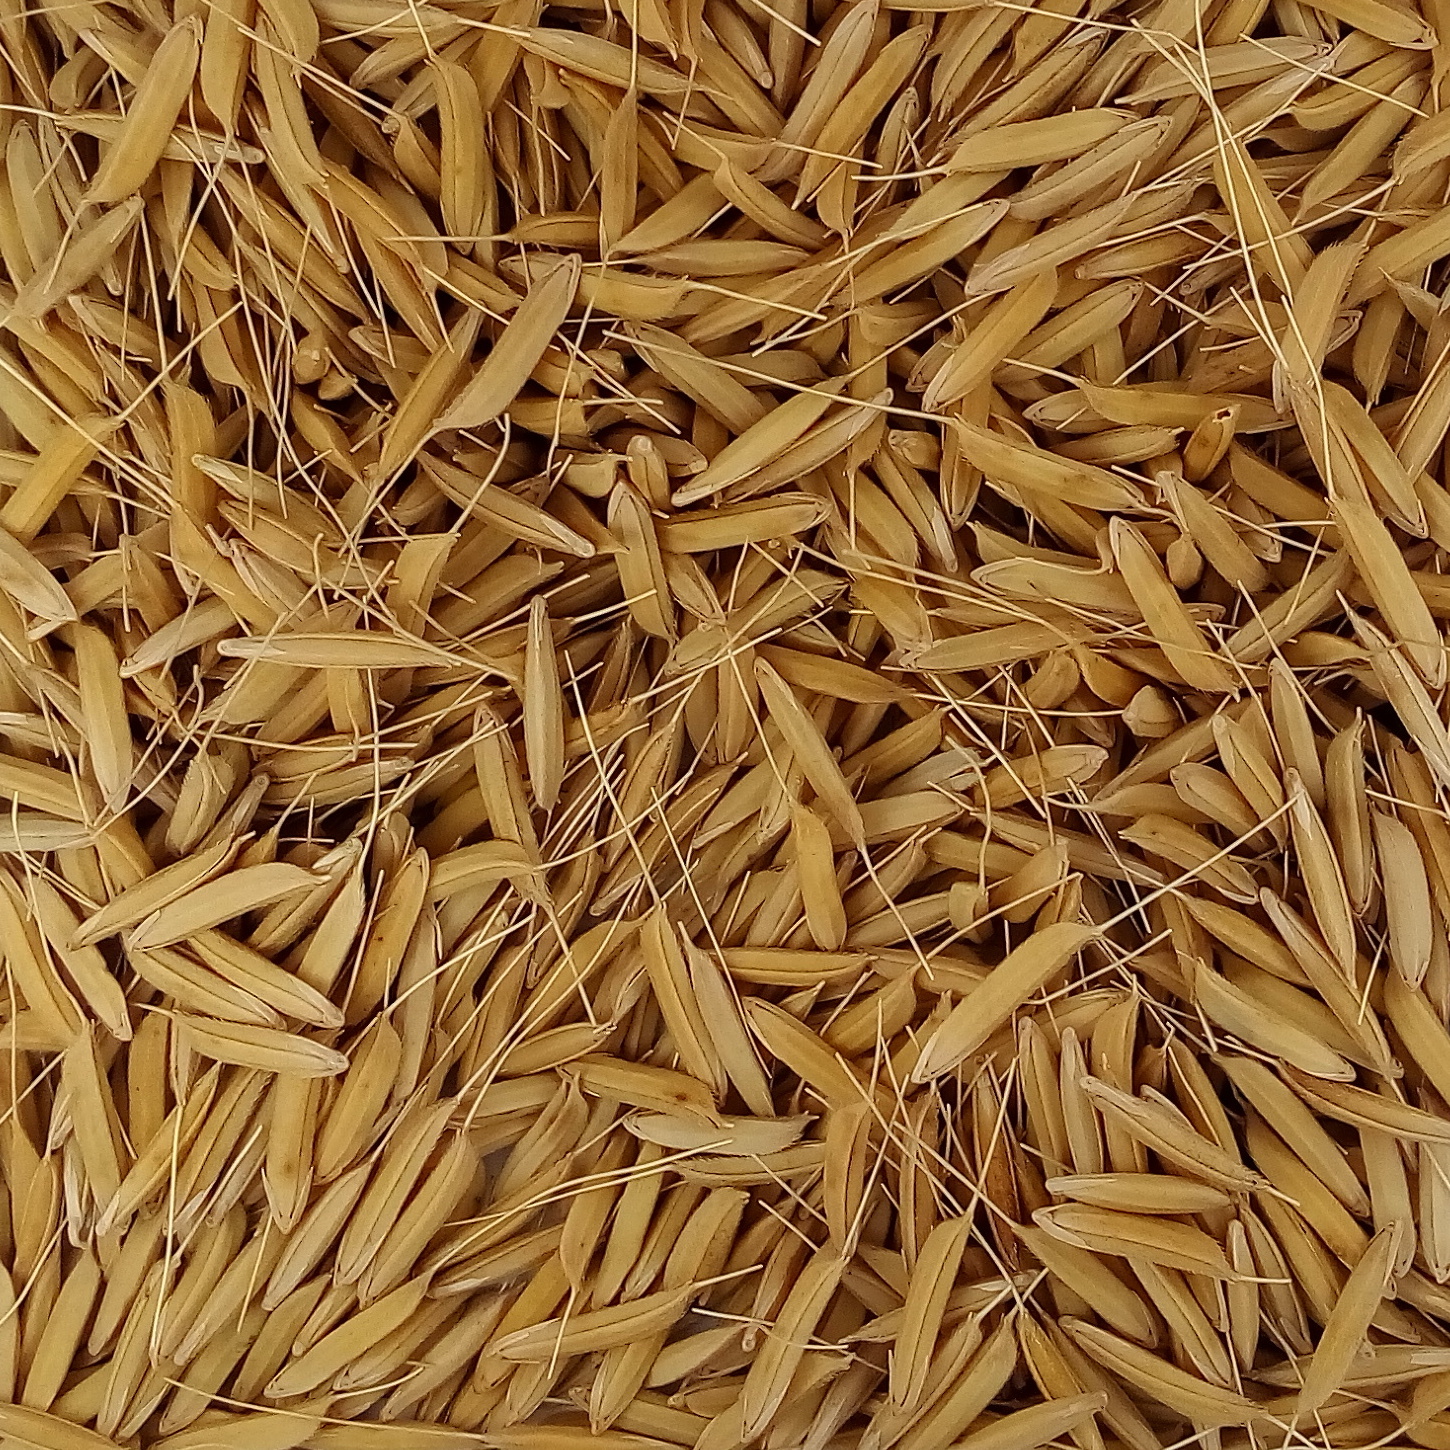
Rice seed variety: 1637